Manchaca, Texas

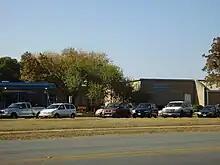
Manchaca Elementary School

Manchaca is within the Austin Independent School District. Residents are zoned to Menchaca Elementary School in the Manchaca community, Paredes Middle School in Austin, and Akins High School in Austin.